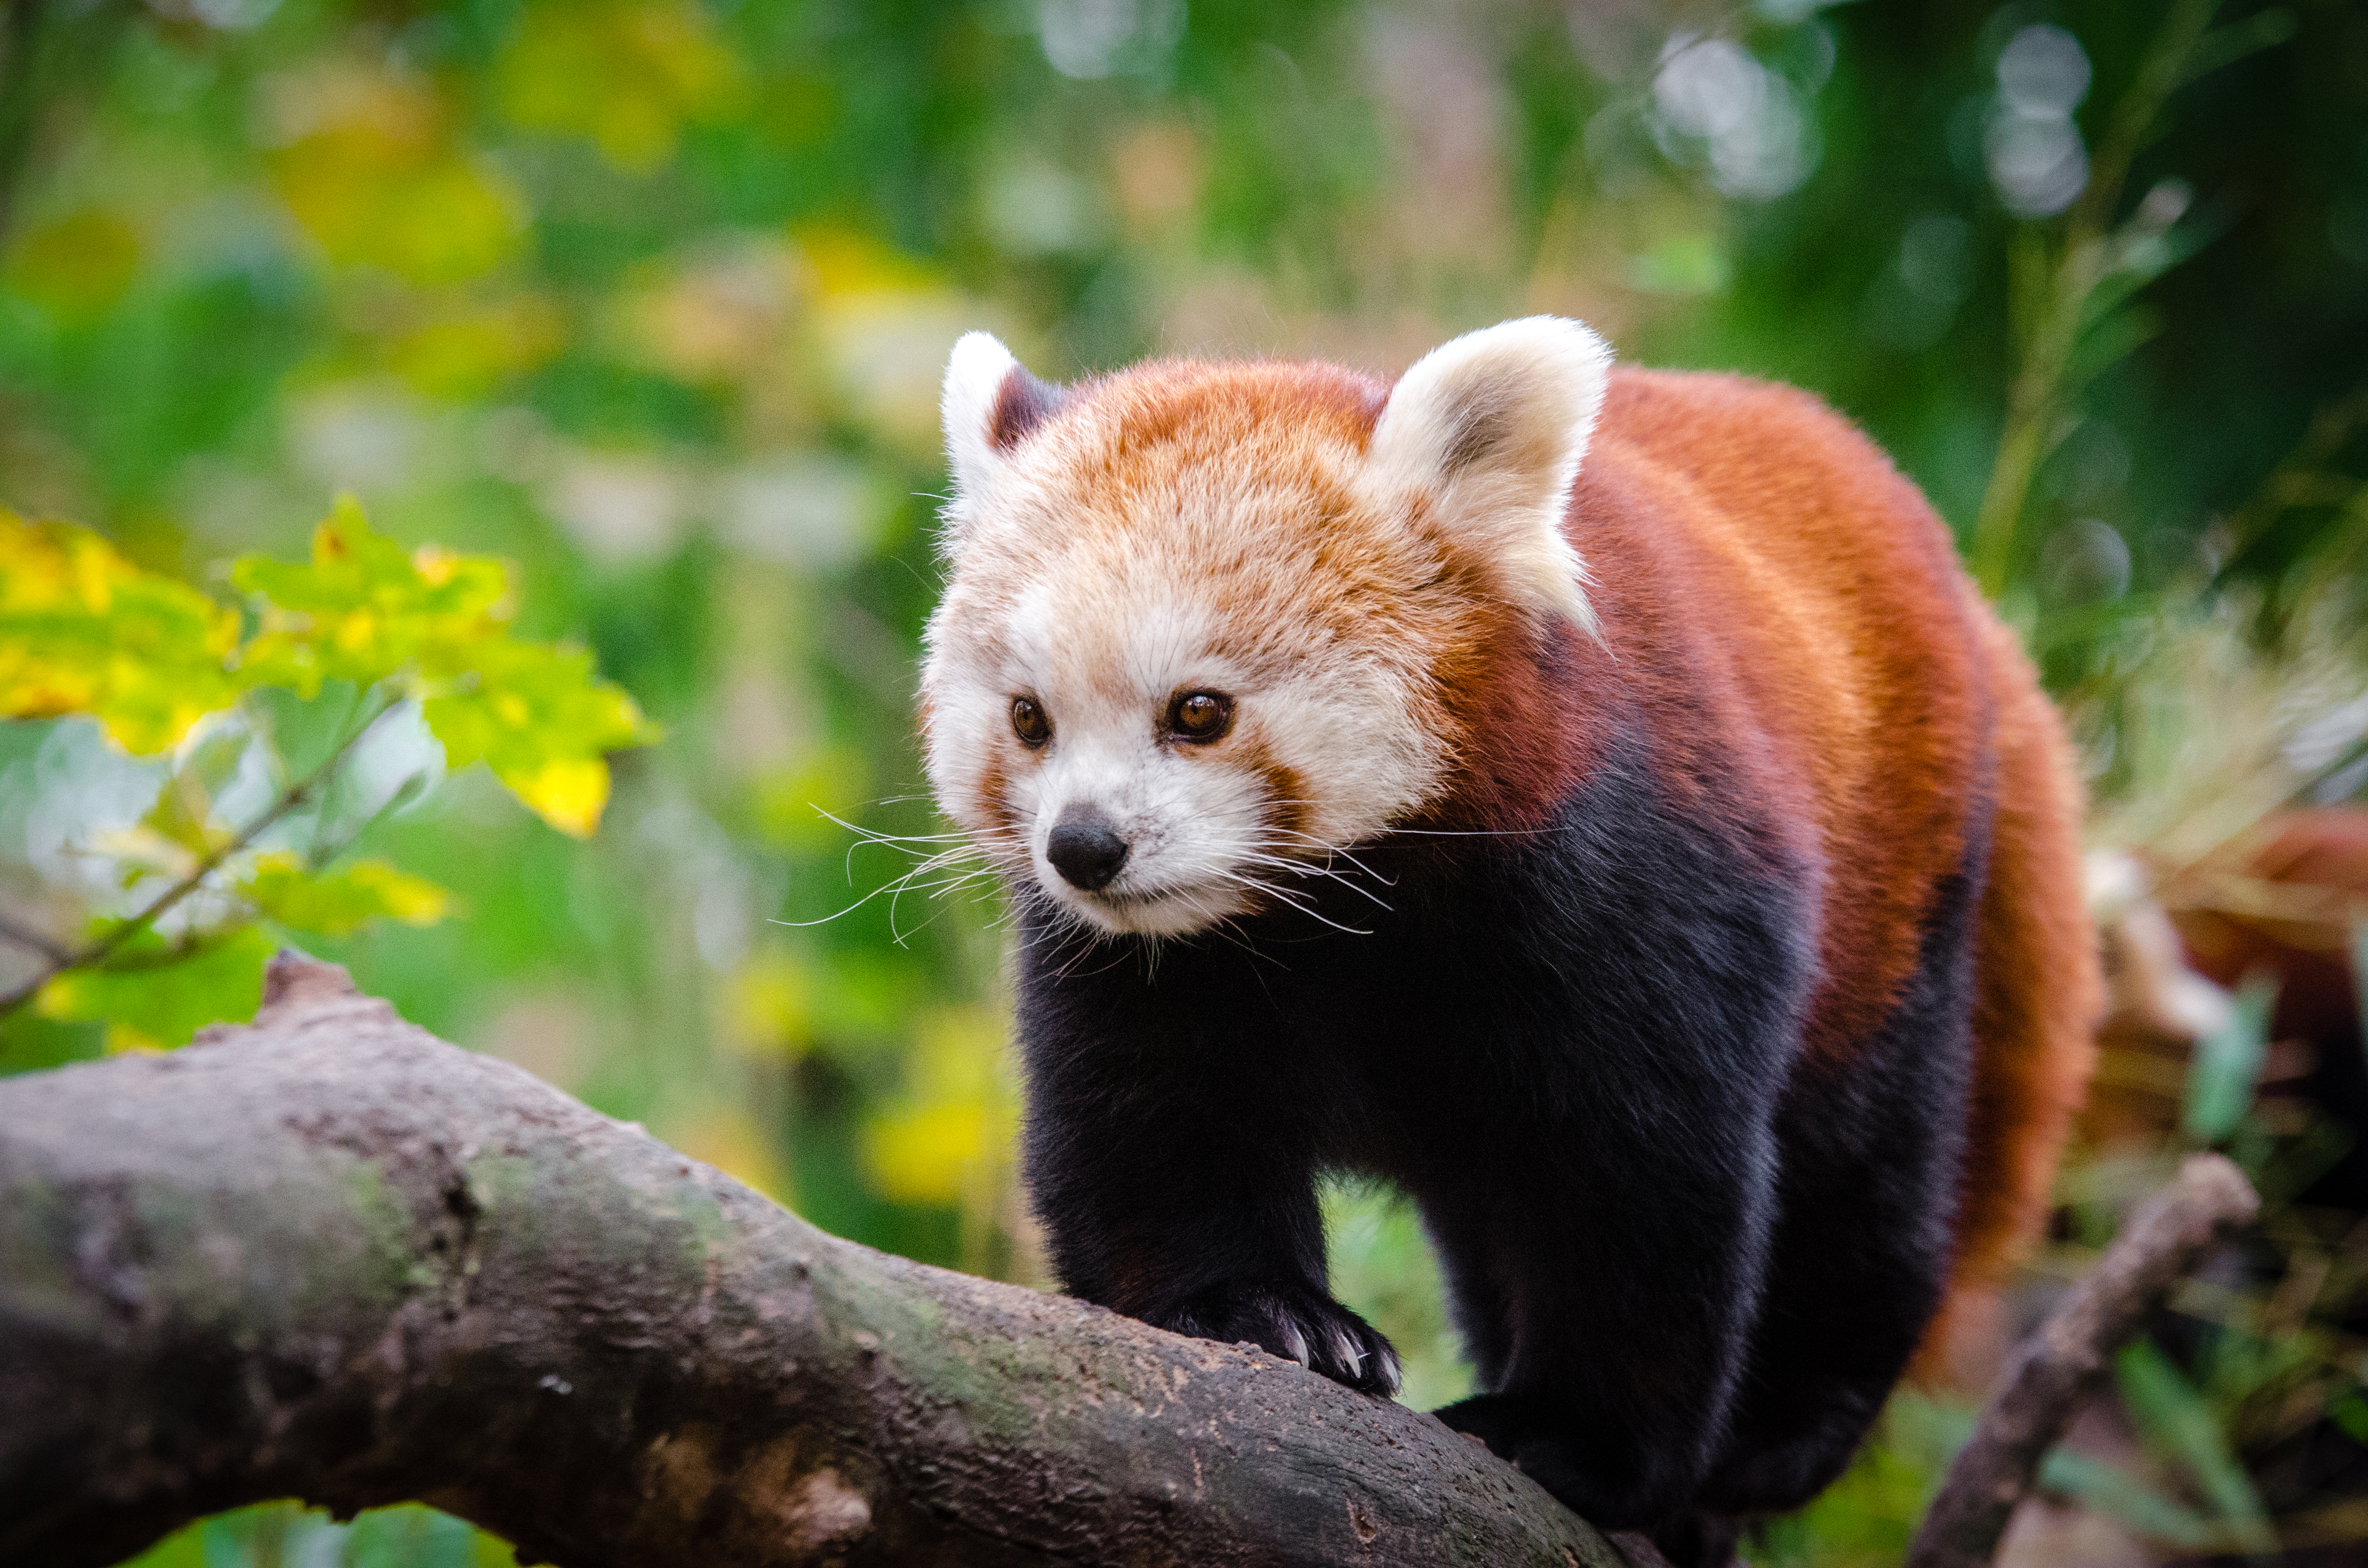
tree, nature, bokeh, blur, field, vintage, sweet, feet, animal, cute, female, wildlife, zoo, fur, orange, young, spring, green, high, red, foot, mammal, nikon, fauna, red panda, panda, 2015, face, nose, paw, tail, animals, ears, endangered, vertebrate, germany, deutschland, frhling, natur, paws, tier, depth, iso, ss, depthoffield, fell, grn, gesicht, baum, adorable, bamboo, d7000, roter, kleiner, niedlich, sues, suess, species, bedrohte, tierart, tierpark, weiblich, jungtier, jung, ohren, schwanz, nase, bedroht, ailurus, fulgens, mozilla, firefox, wochenende, weekend, carnivoran